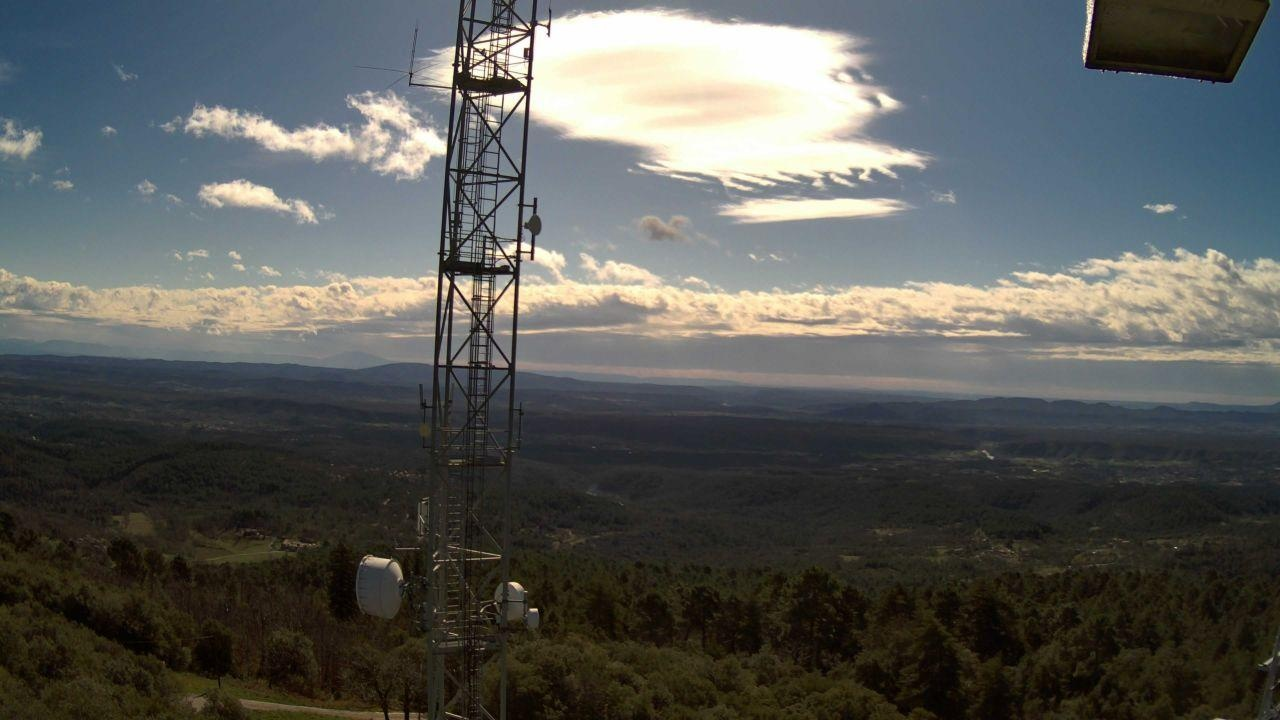
Fire: no
Smoke: no